Meganoidi

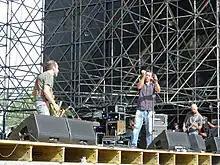
Meganoidi concert in 2006

In its next album, the band migrated to a more experimental alternative rock sound. This change in style is associated with a change in mentality, due to events during the G8 in Genoa. Meganoidi began to feel "out of the loop", based on the title of the album "Inside the Loop" and the song of the same name.